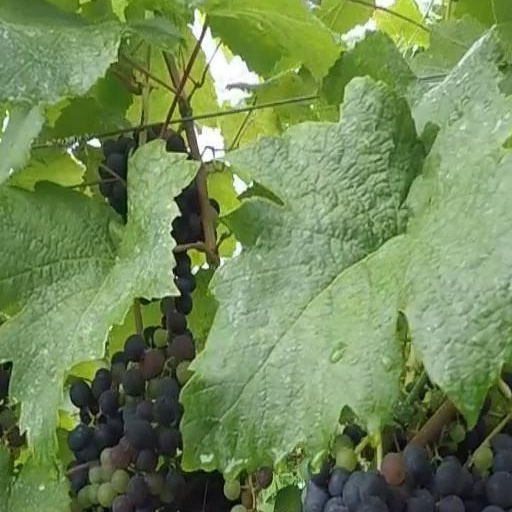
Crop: grape